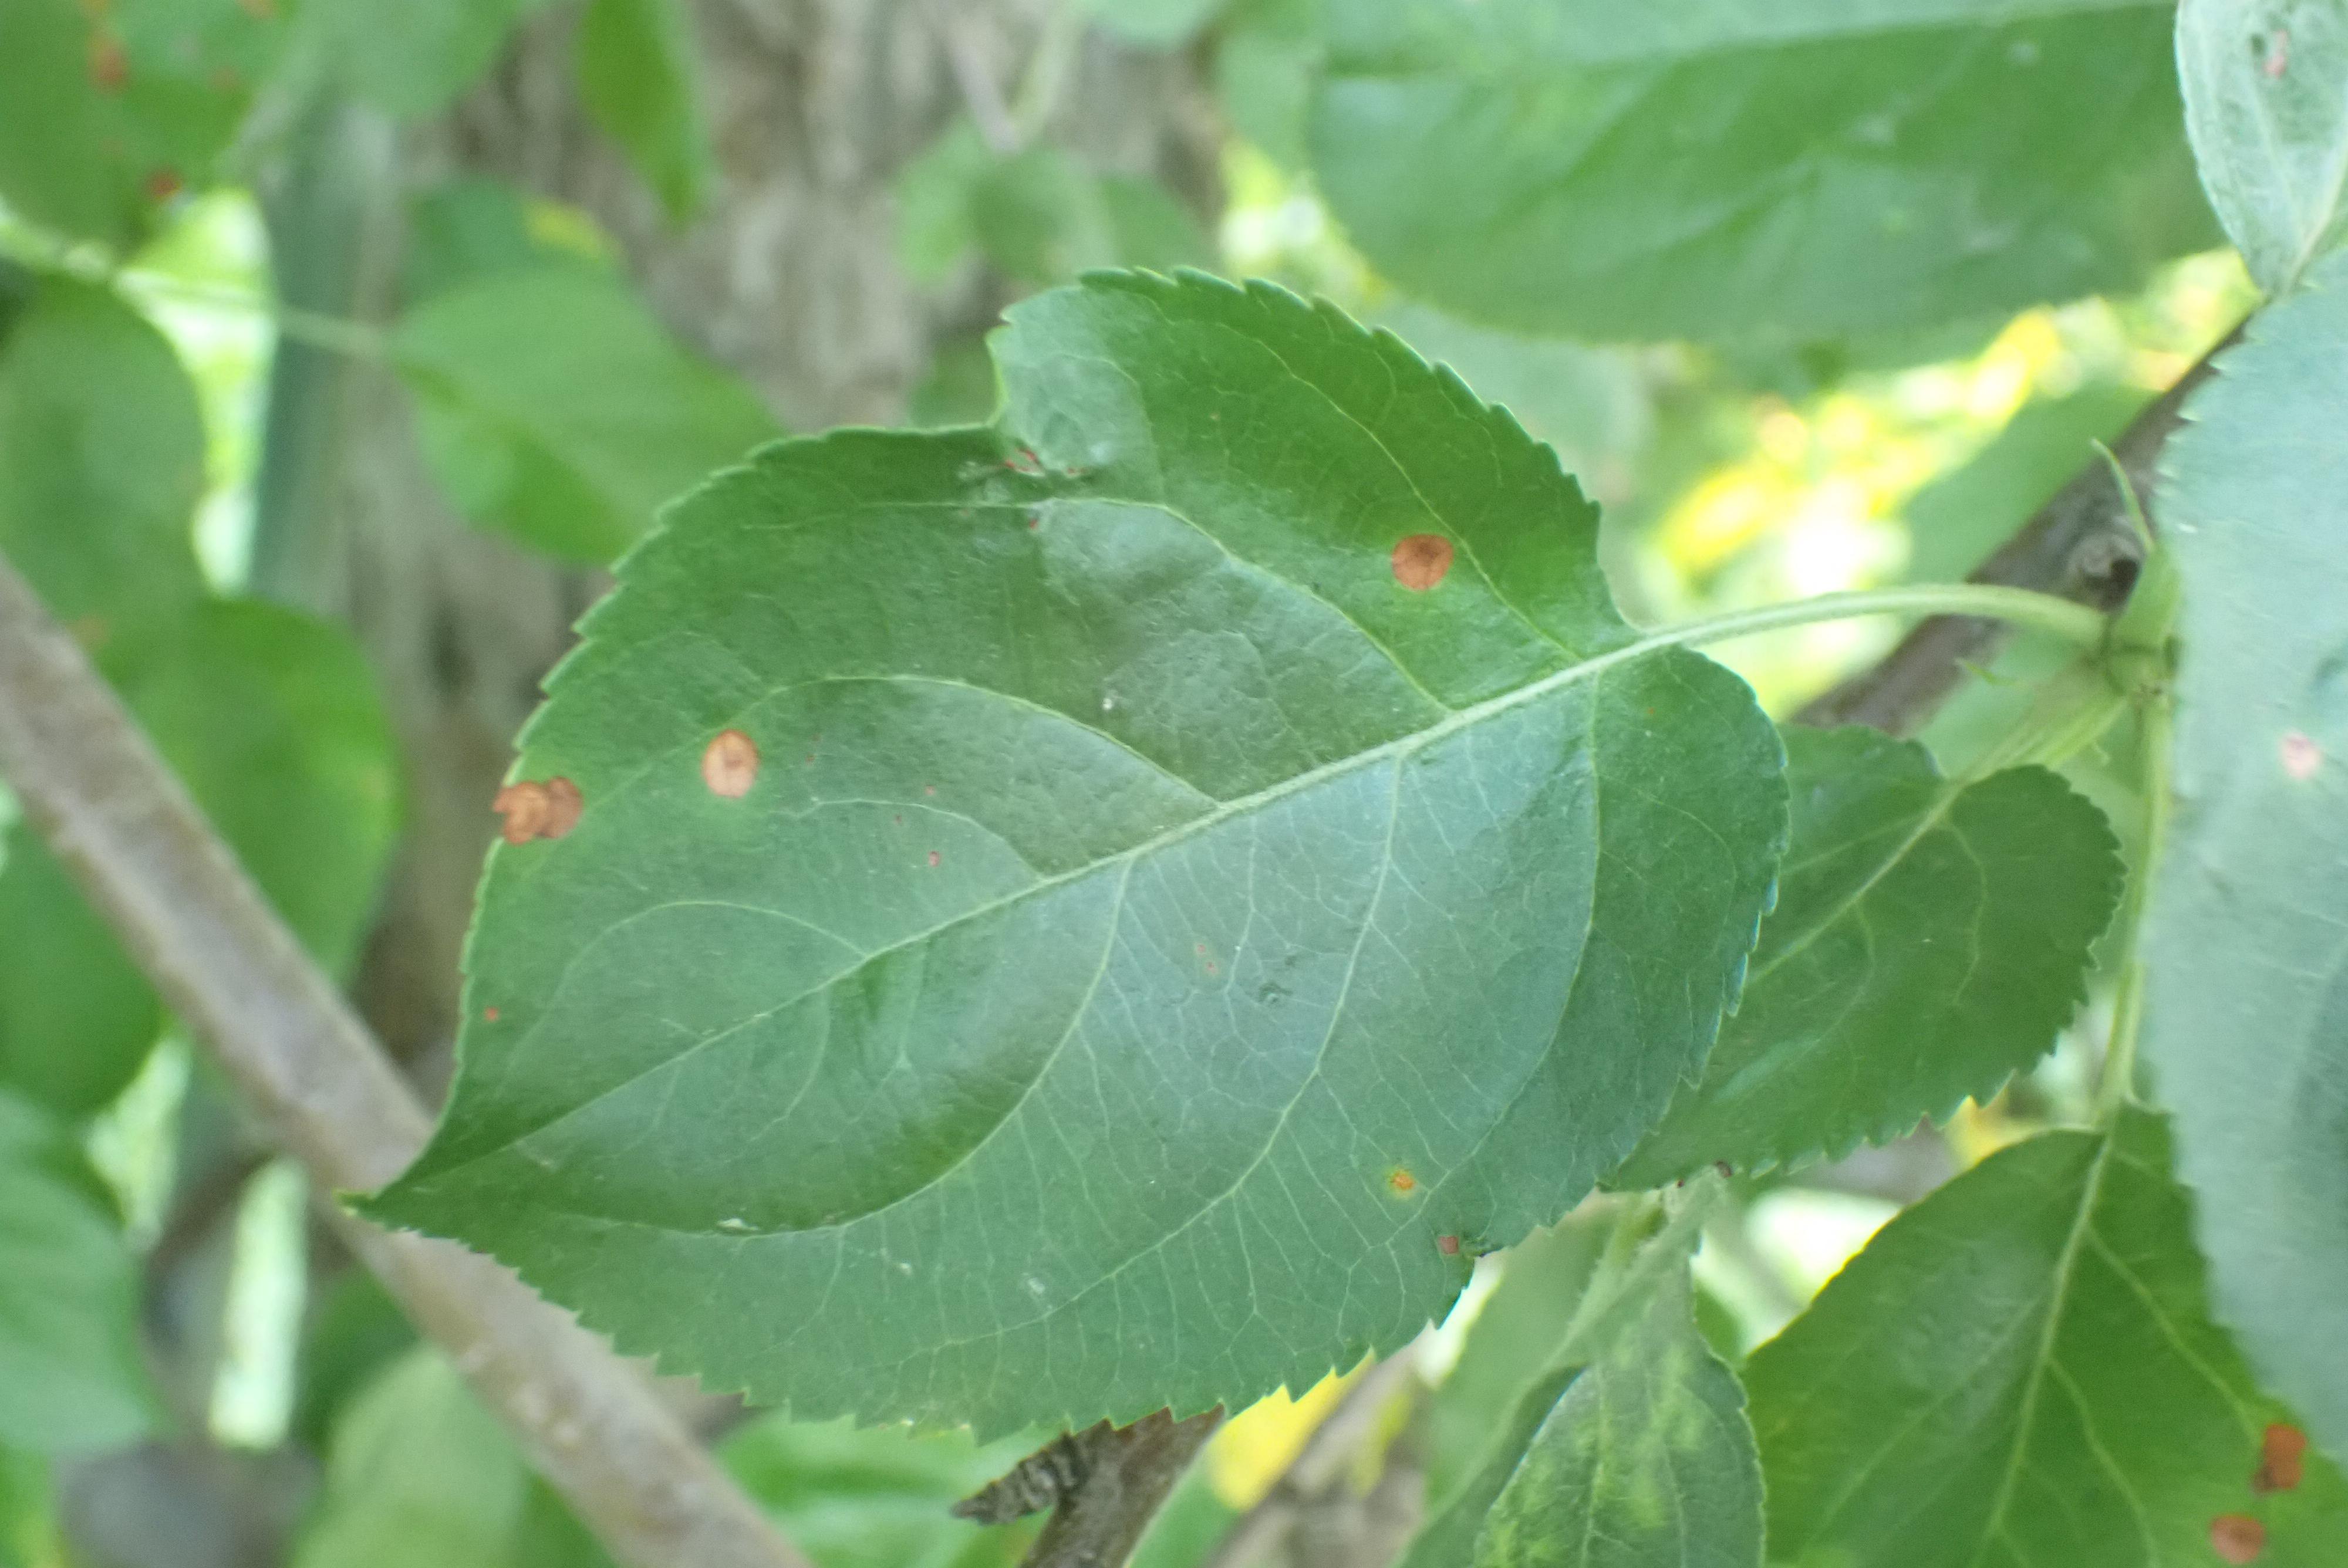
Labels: frog_eye_leaf_spot